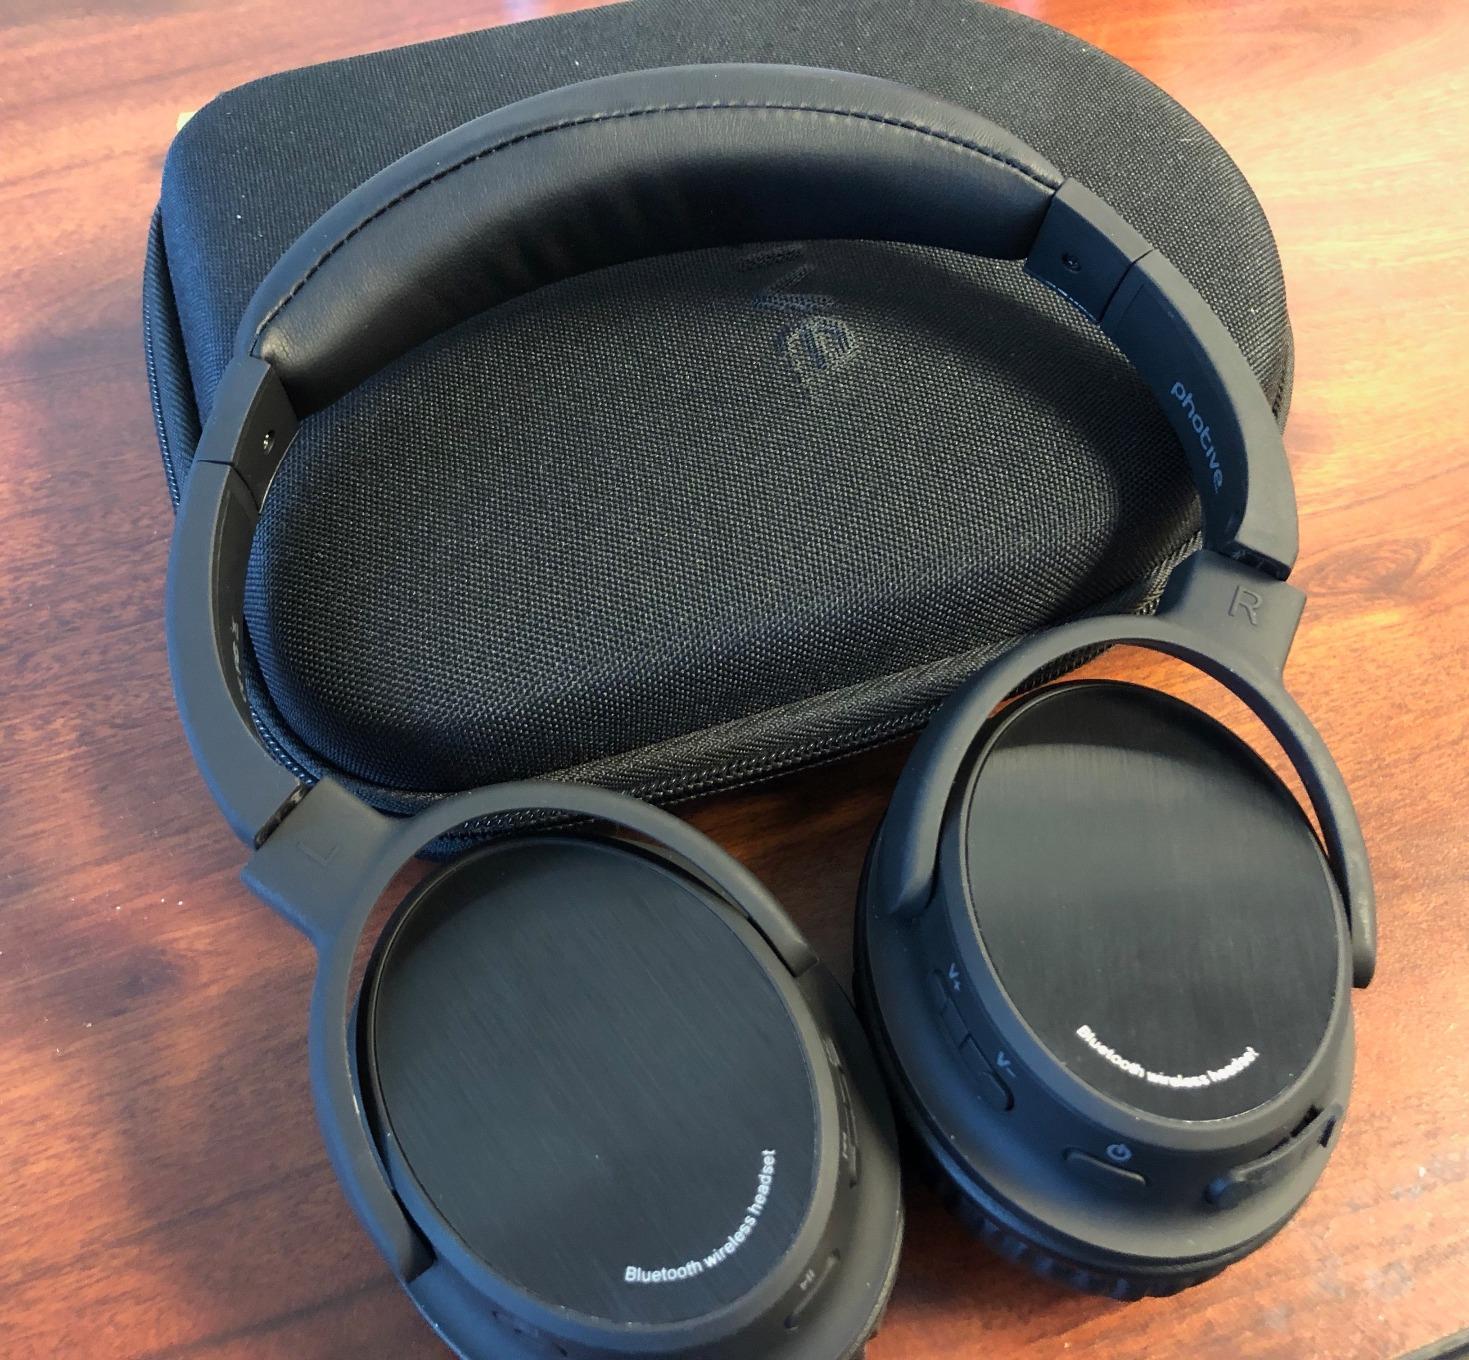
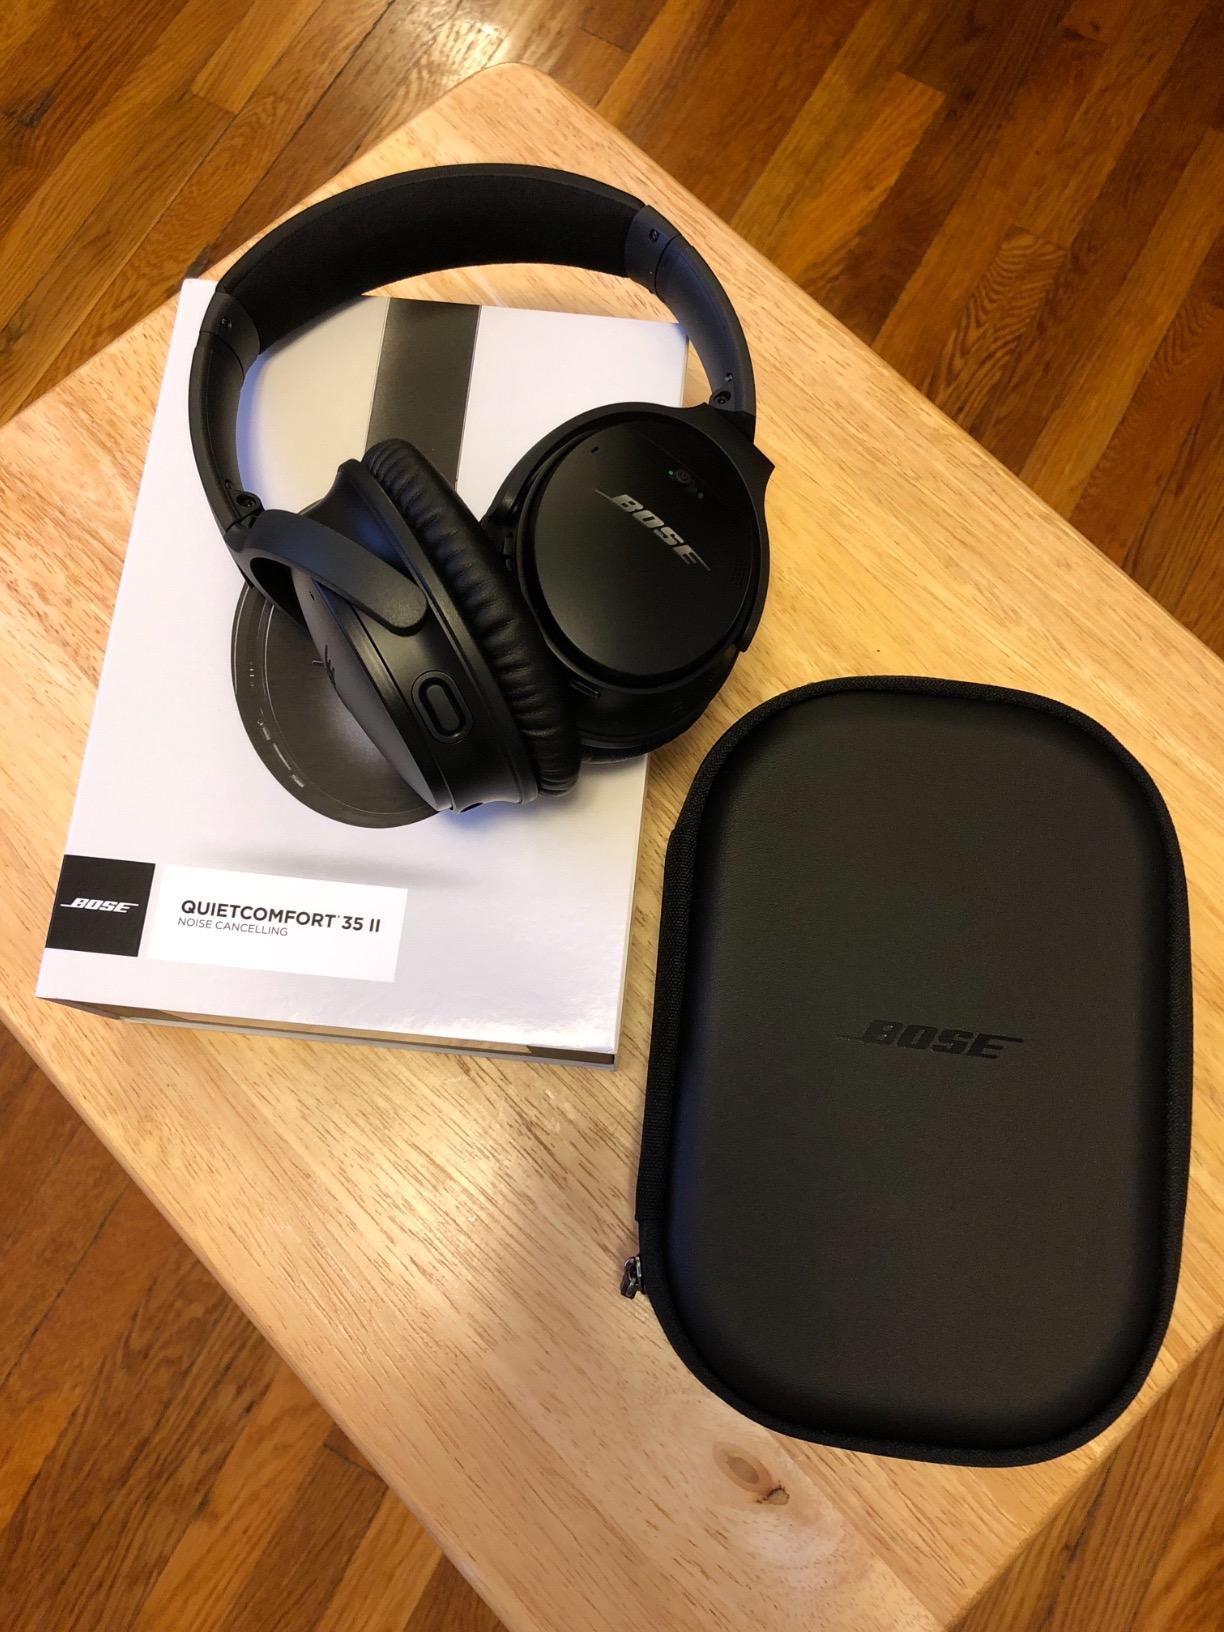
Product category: headphones
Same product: no